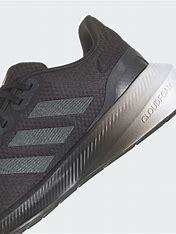
Brand: Adidas
Model: Runfalcon